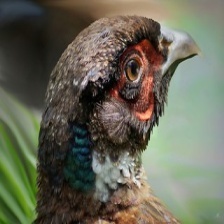
Species: MIKADO  PHEASANT
Scientific name: SYRMATICUS MIKADO